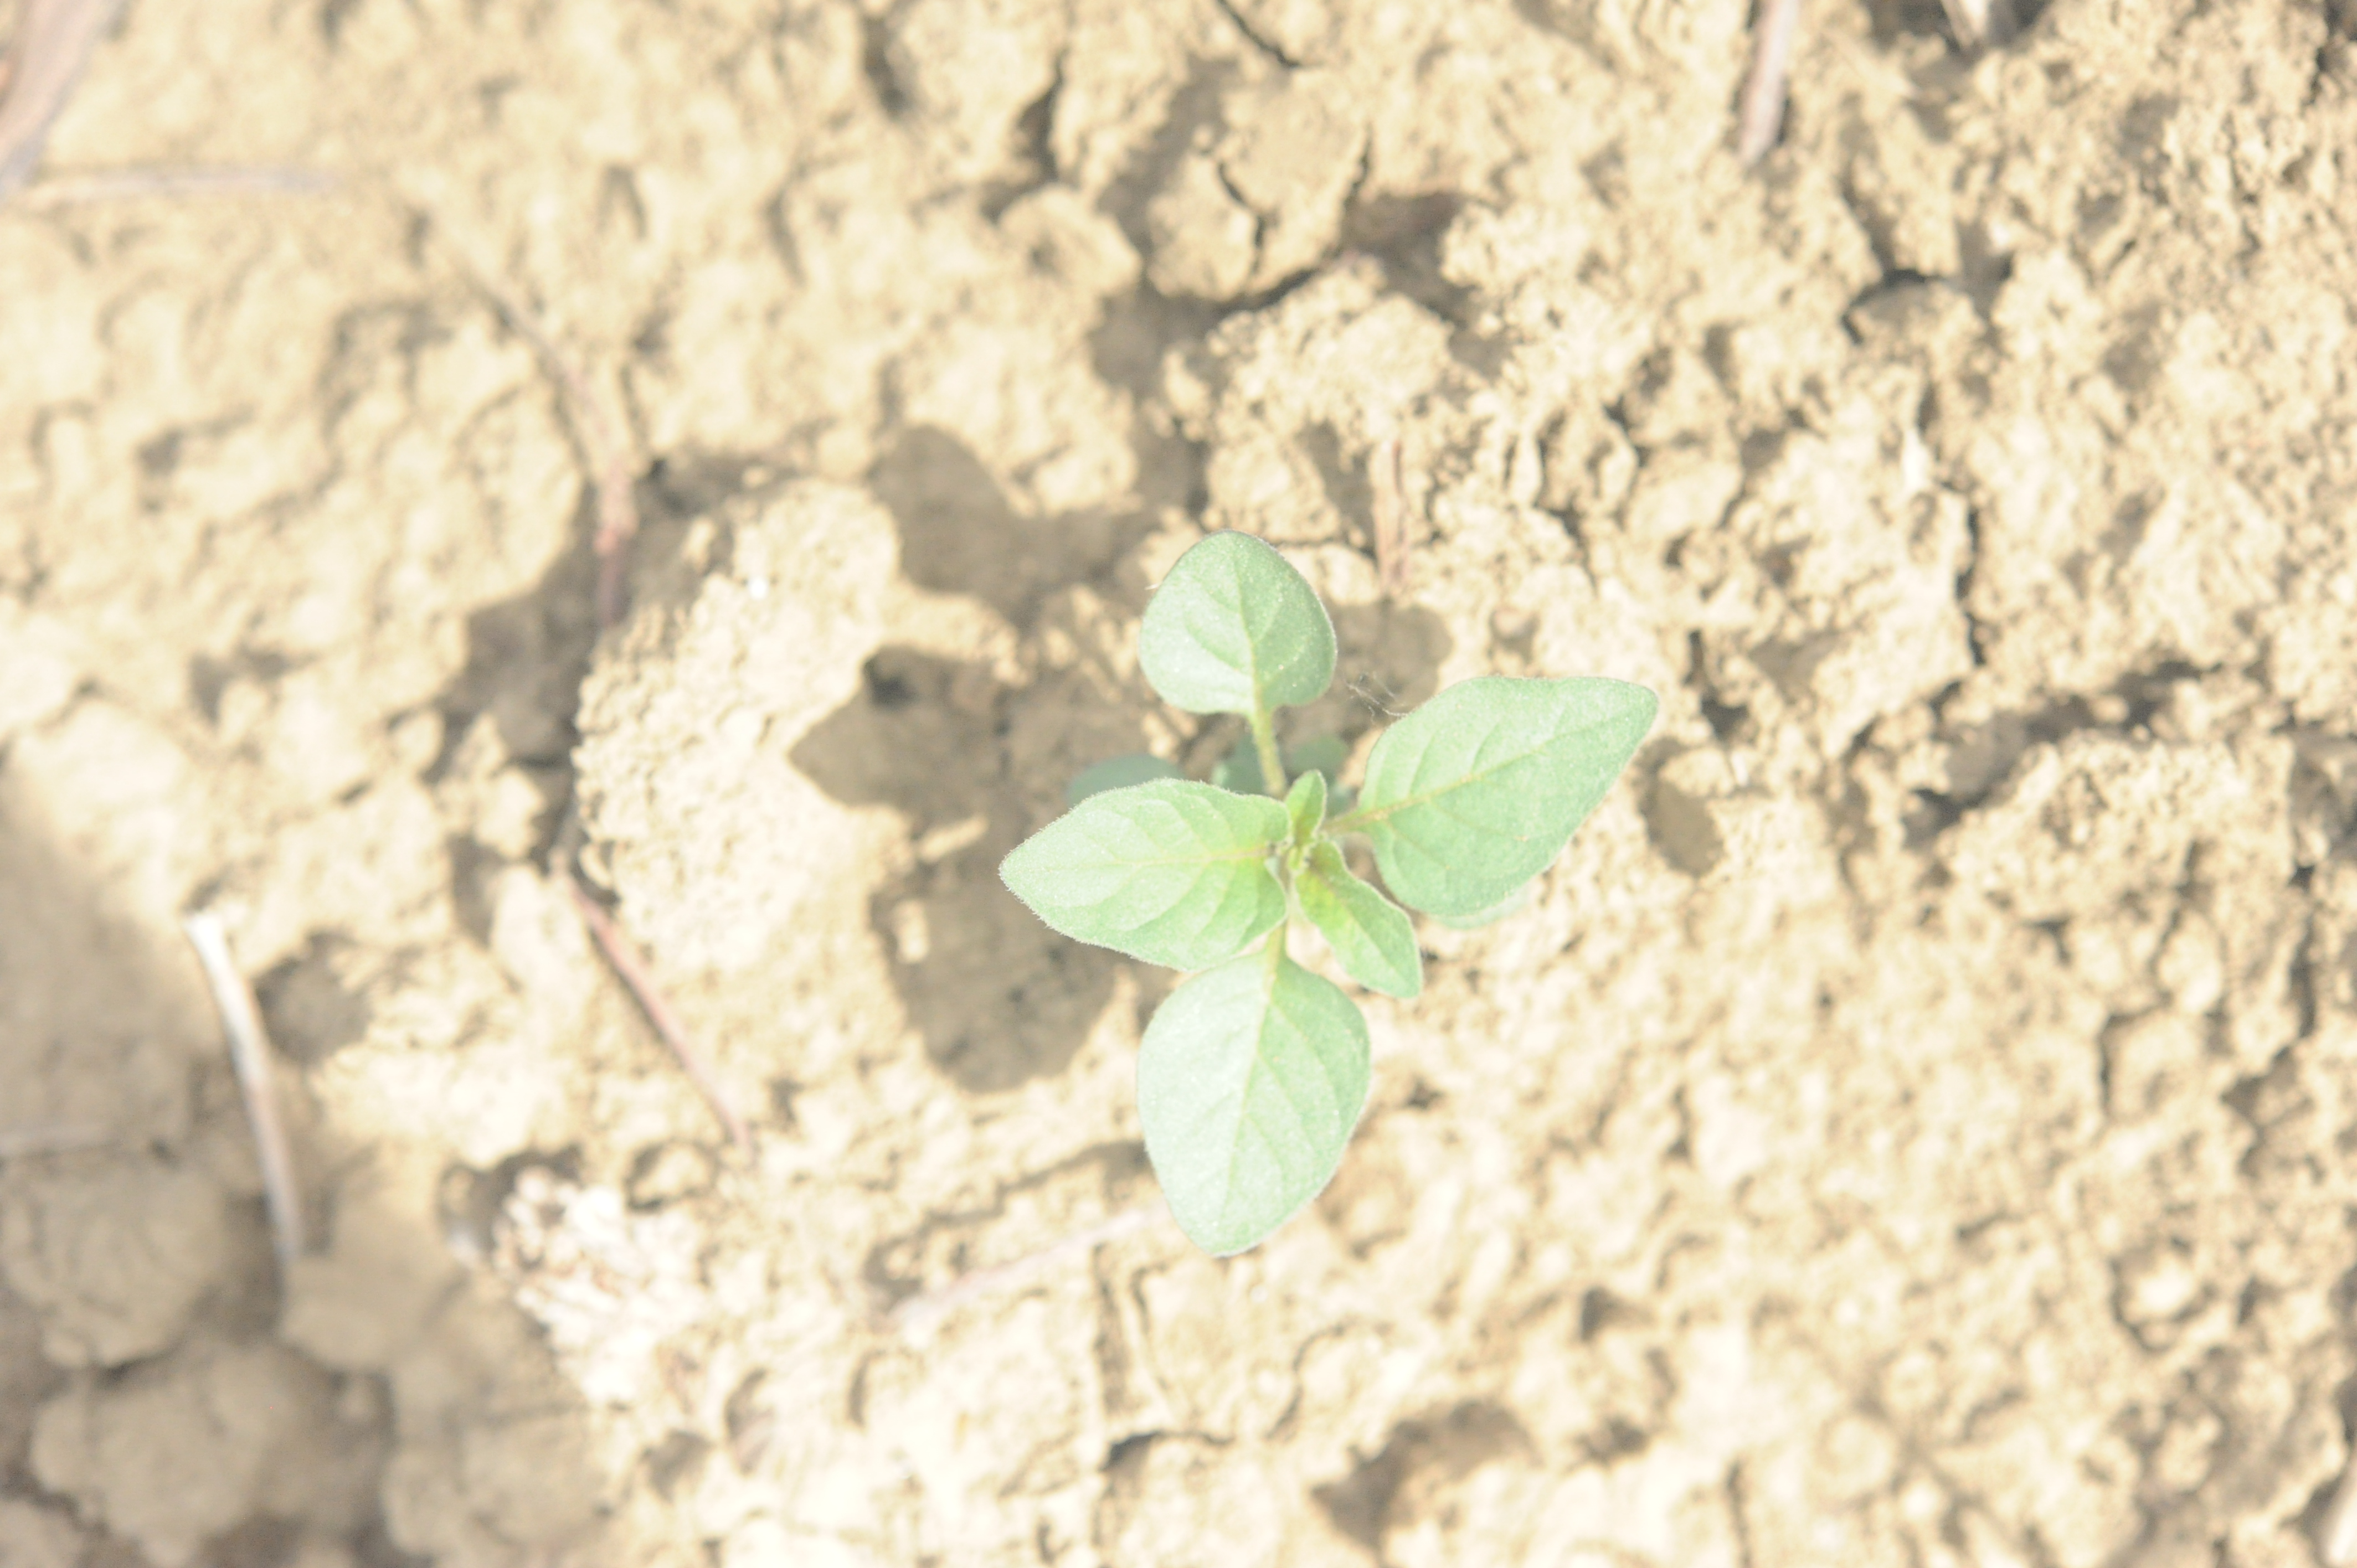
Label: black_nightshade